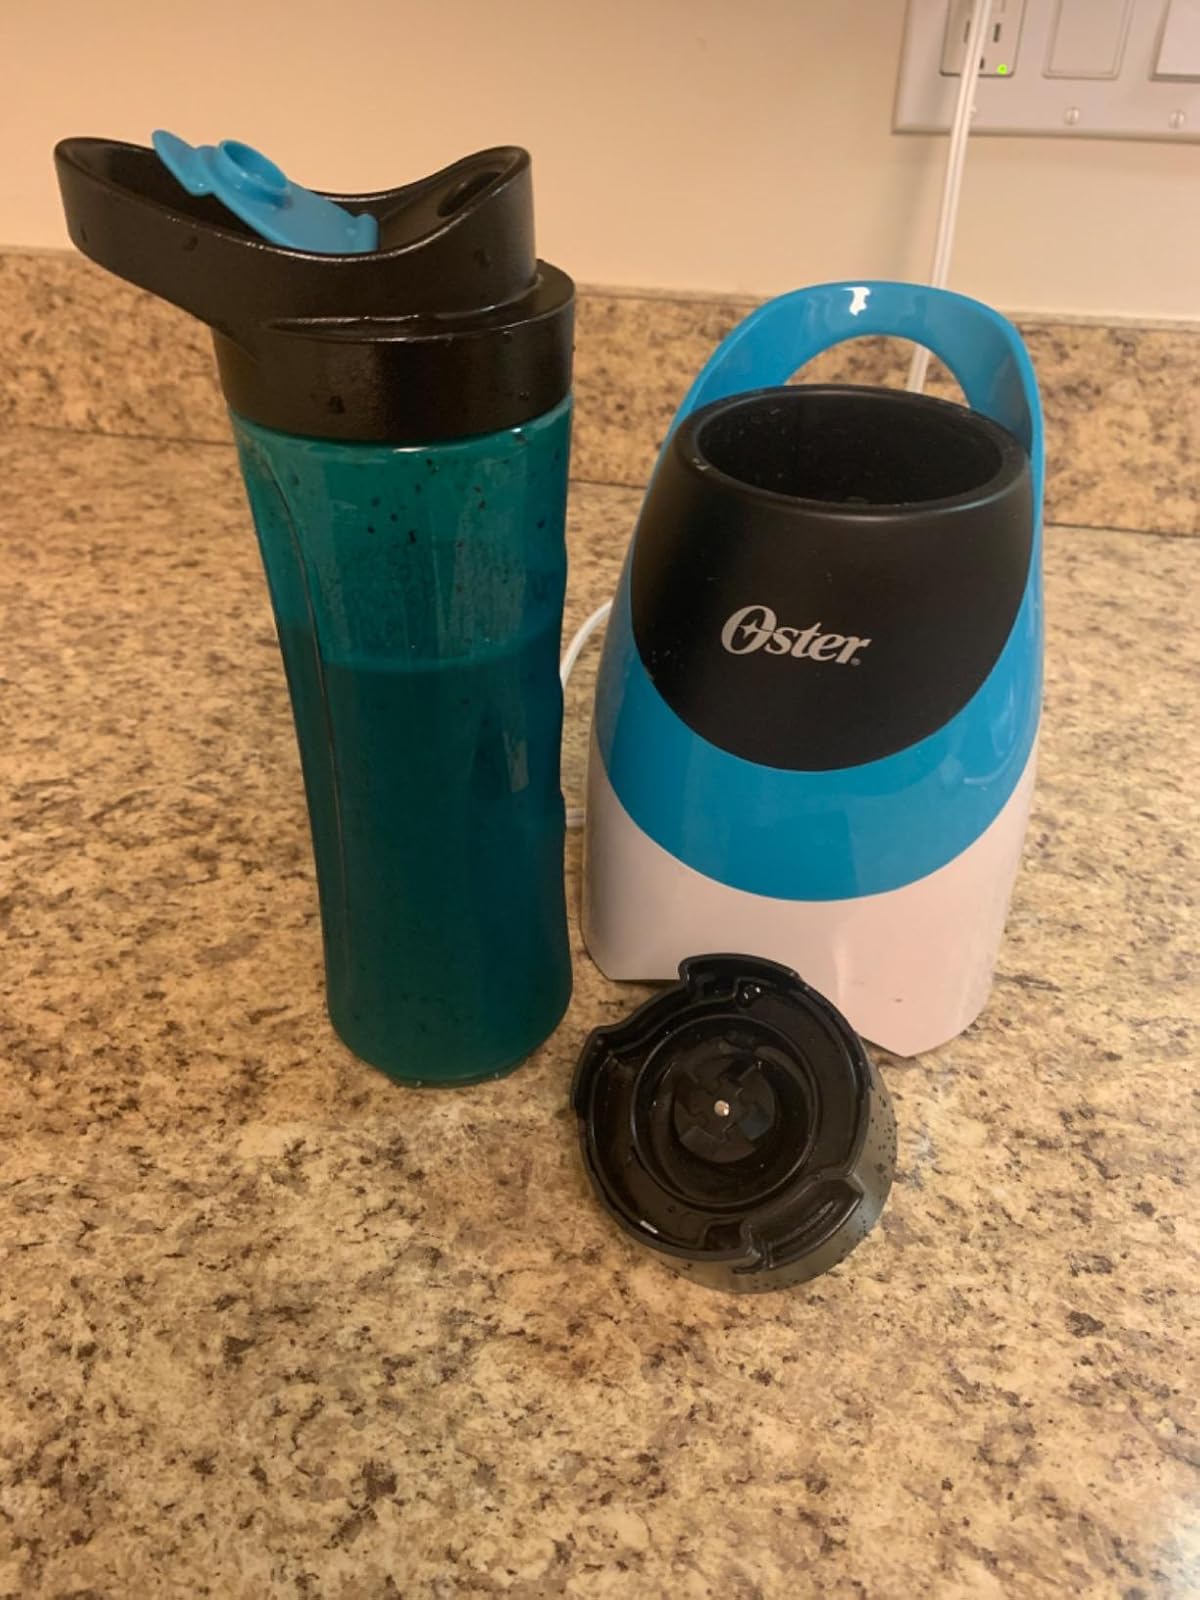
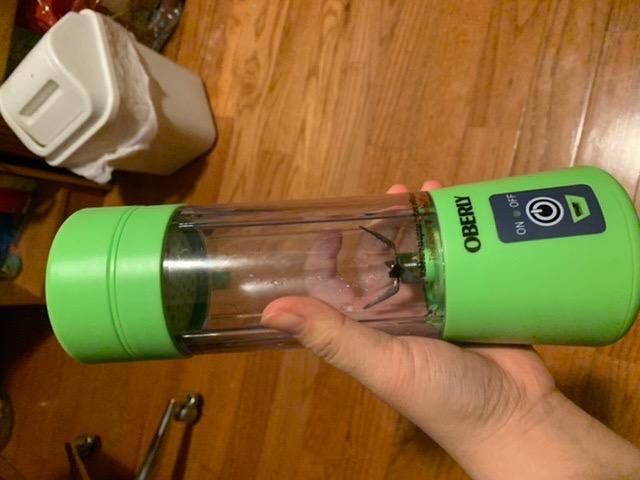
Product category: items_blender
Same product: no